Syrian nationalism

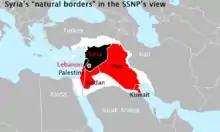
The assumed "natural borders" of Syria as claimed by the Syrian Social Nationalist Party

Syrian nationalism, also known as pan-Syrian nationalism or pan-Syrianism, refers to the nationalism of the region of Syria, as a cultural or political entity known as "Syria".